Qayamat: City Under Threat

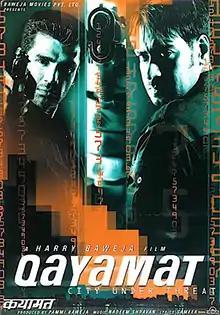
Theatrical release poster

Qayamat: City Under Threat, shortly called Qayamat, is a 2003 Indian Hindi-language action thriller film directed by Harry Baweja. It stars Ajay Devgan, Sunil Shetty, Sanjay Kapoor, Arbaaz Khan, Isha Koppikar, Neha Dhupia, Riya Sen, and Aashish Chaudhary. It is a remake of the 1996 American film "The Rock". It was the first Indian film to be digitally colour corrected. The film was shot in Australia, Mauritius and Diu. It also marks the second collaboration between Devgn, Shetty and Baweja after "Dilwale".